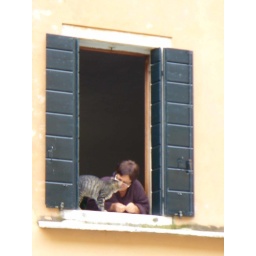
lady and cat in the window